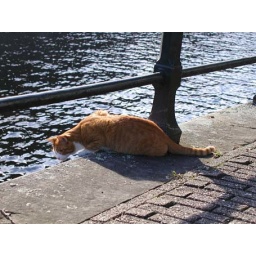
dogs and cats in amsterdam